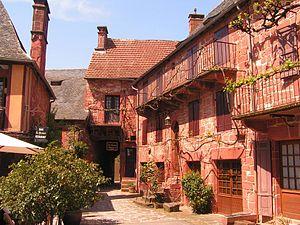
Ce tableau présente la liste de tous les monuments historiques classés ou inscrits dans la ville de Collonges-la-Rouge, Corrèze, en France.
Collonges-la-Rouge est une commune française limousine, située dans le département de la Corrèze en région Nouvelle-Aquitaine. La mise en valeur de son patrimoine vaut à la commune qui fait 1 431 hectares d'avoir 420 ha classés monument historique et 189 ha inscrits à l’Inventaire supplémentaire des monuments historiques.
La Nouvelle-Aquitaine est une région administrative française, créée par la réforme territoriale de 2015 et effective au 1ᵉʳ janvier 2016, après les élections régionales de décembre 2015.